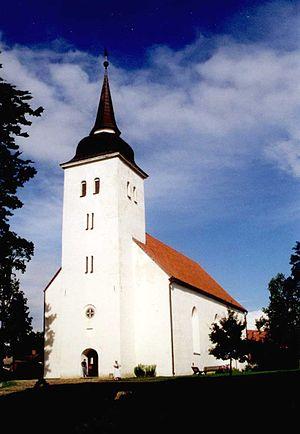
Viljandi est une ville et une commune urbaine d'Estonie, située dans le Viljandimaa, près du lac Võrtsjärv. C'est la préfecture du comté de Viljandi. La ville compte 17 868 habitants sur une superficie de 14,6 km², ce qui en fait la 6ᵉ ville la plus peuplée d'Estonie.